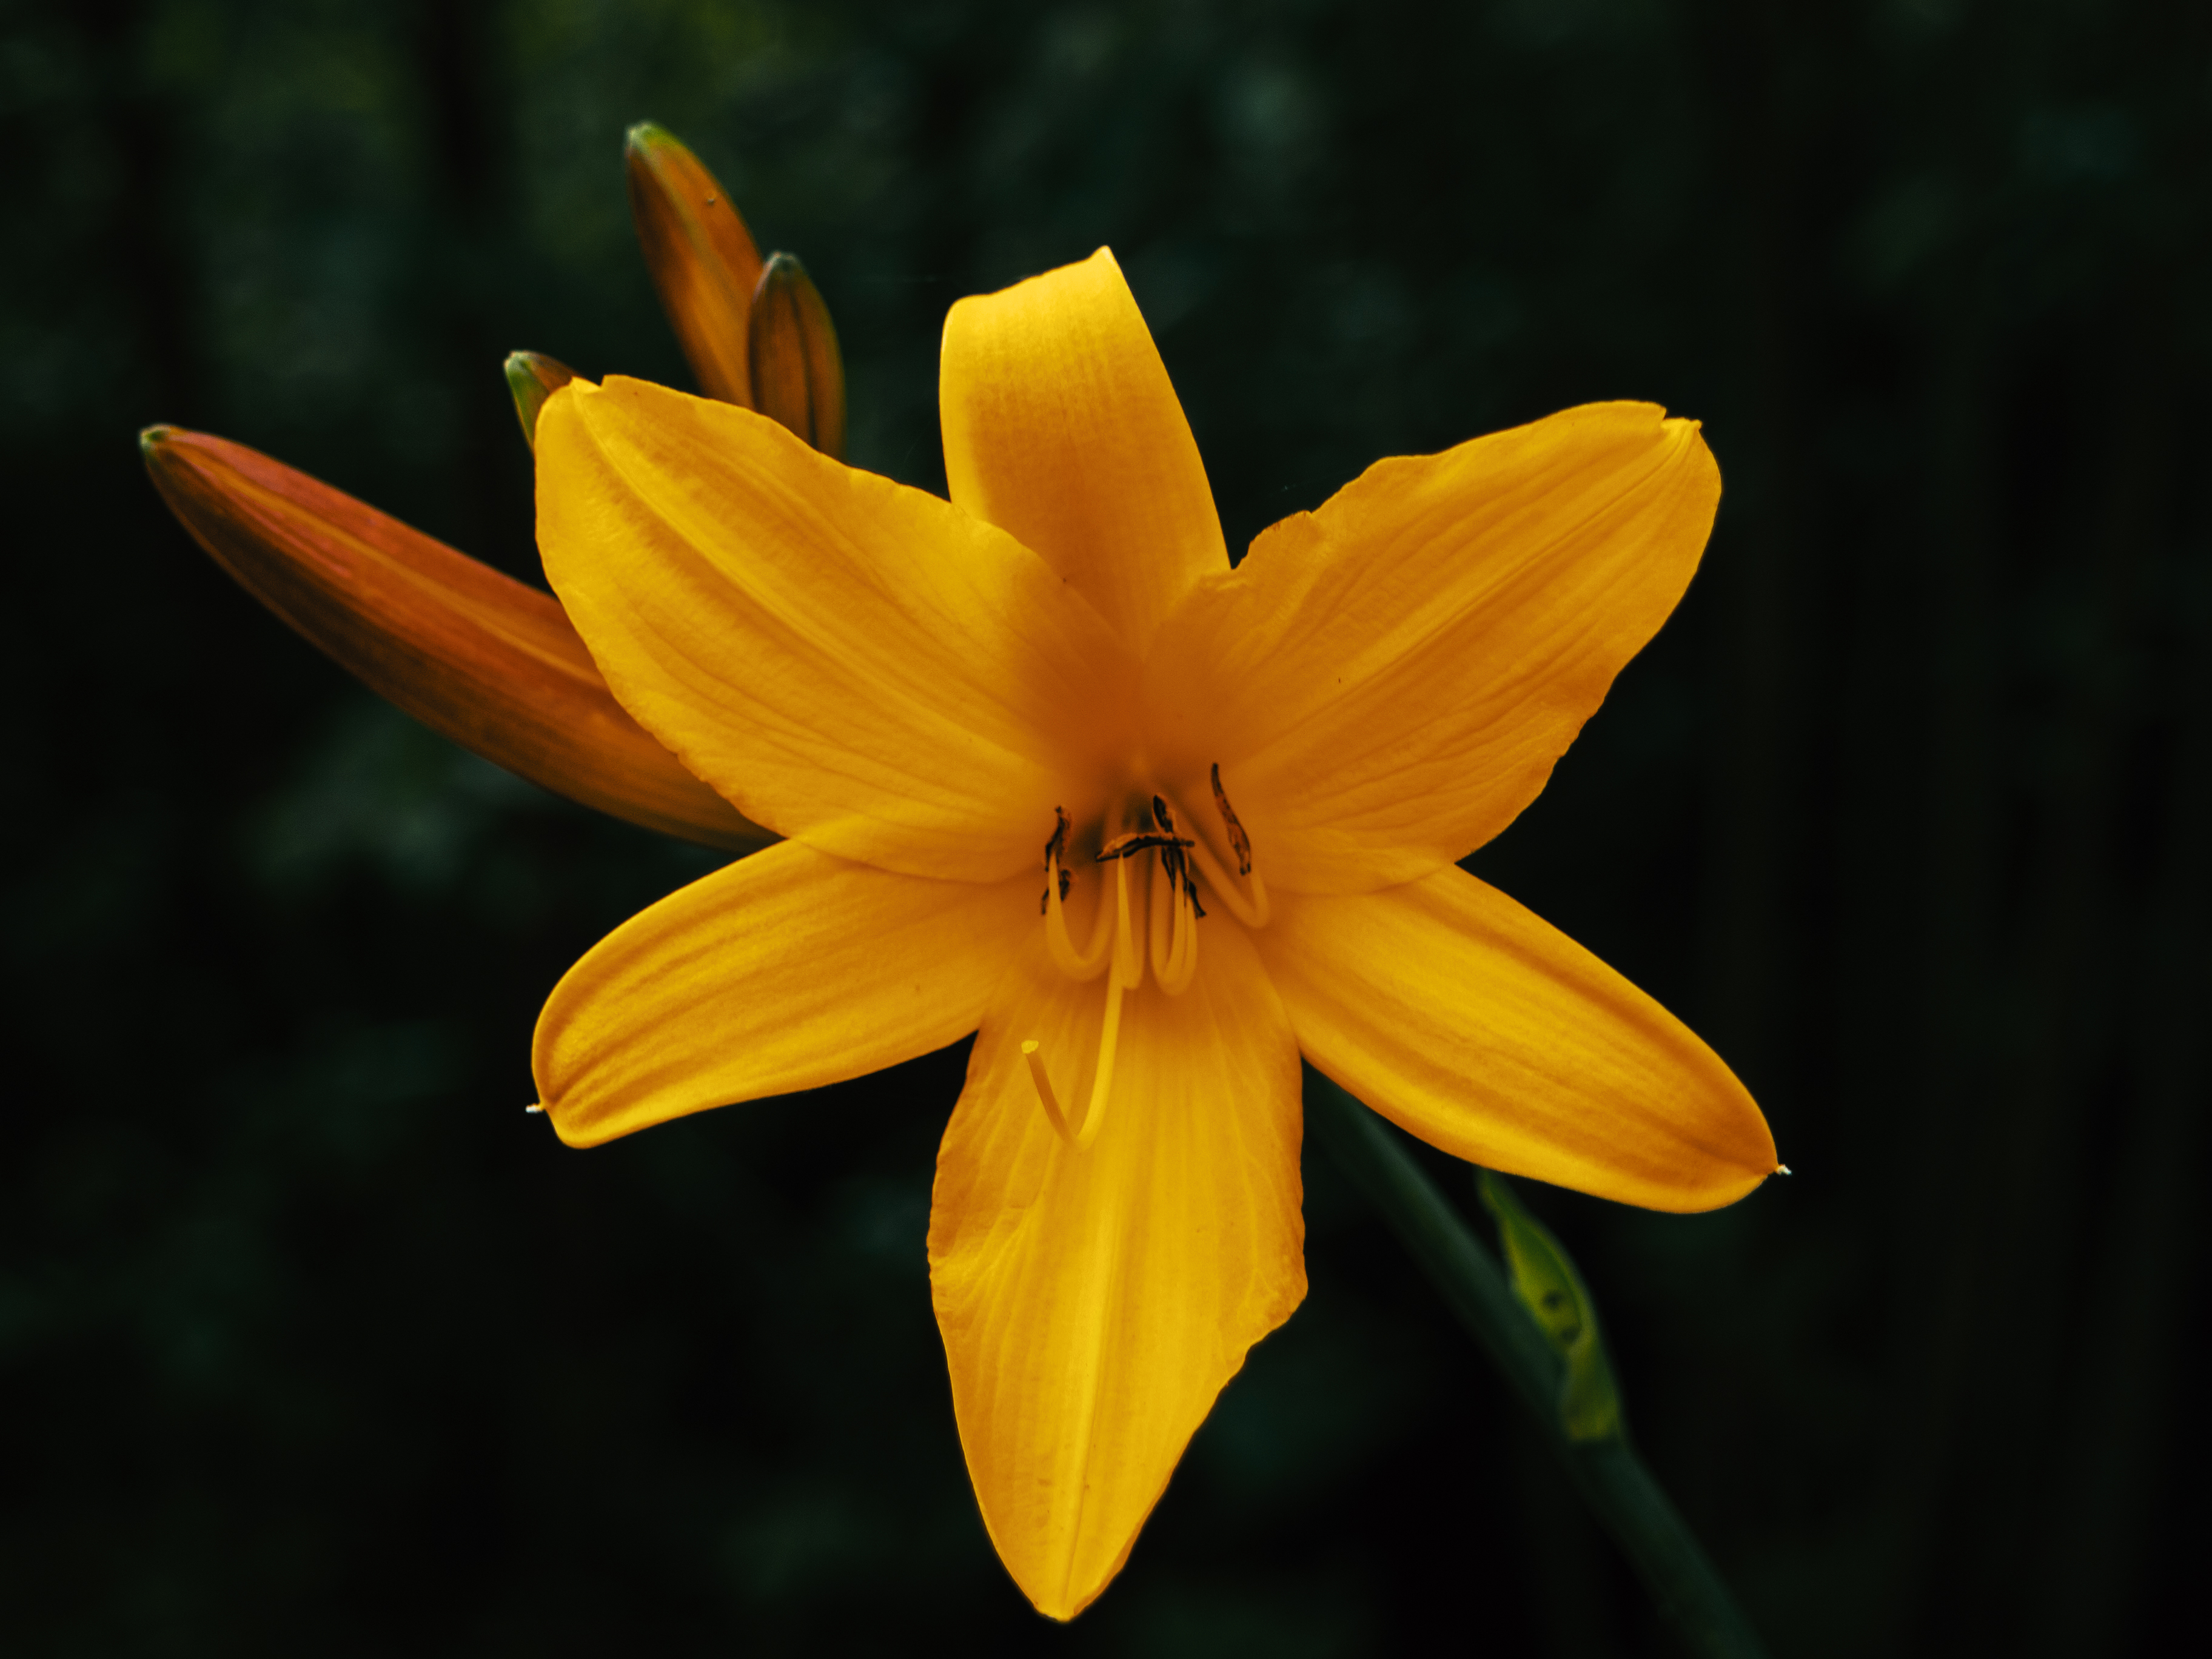
images, flower, plant, petal, terrestrial plant, Pedicel, flowering plant, herbaceous plant, close up, lily, pollen, macro photography, wildflower, plant stem, monocotyledon, Lily order, daylily, lily family, peach, still life photography, amaryllis family